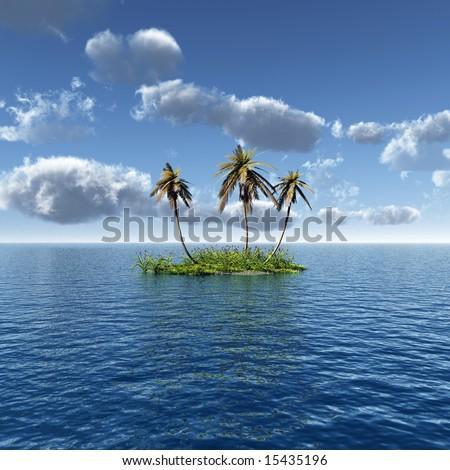
coconut palm trees on a small island - digital artwork